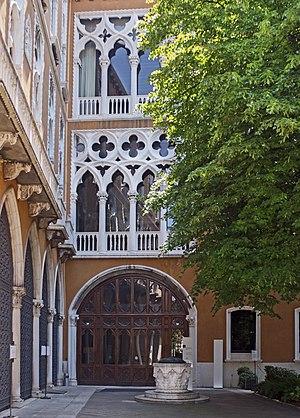
Le palais Cavalli-Franchetti, ou simplement palais Franchetti, est un bâtiment à Venise situé dans le quartier de San Marco, à proximité immédiate du pont de l'Accademia. Il s'étend à l'arrière du Campo Santo Stefano, près de l'église San Vidal.